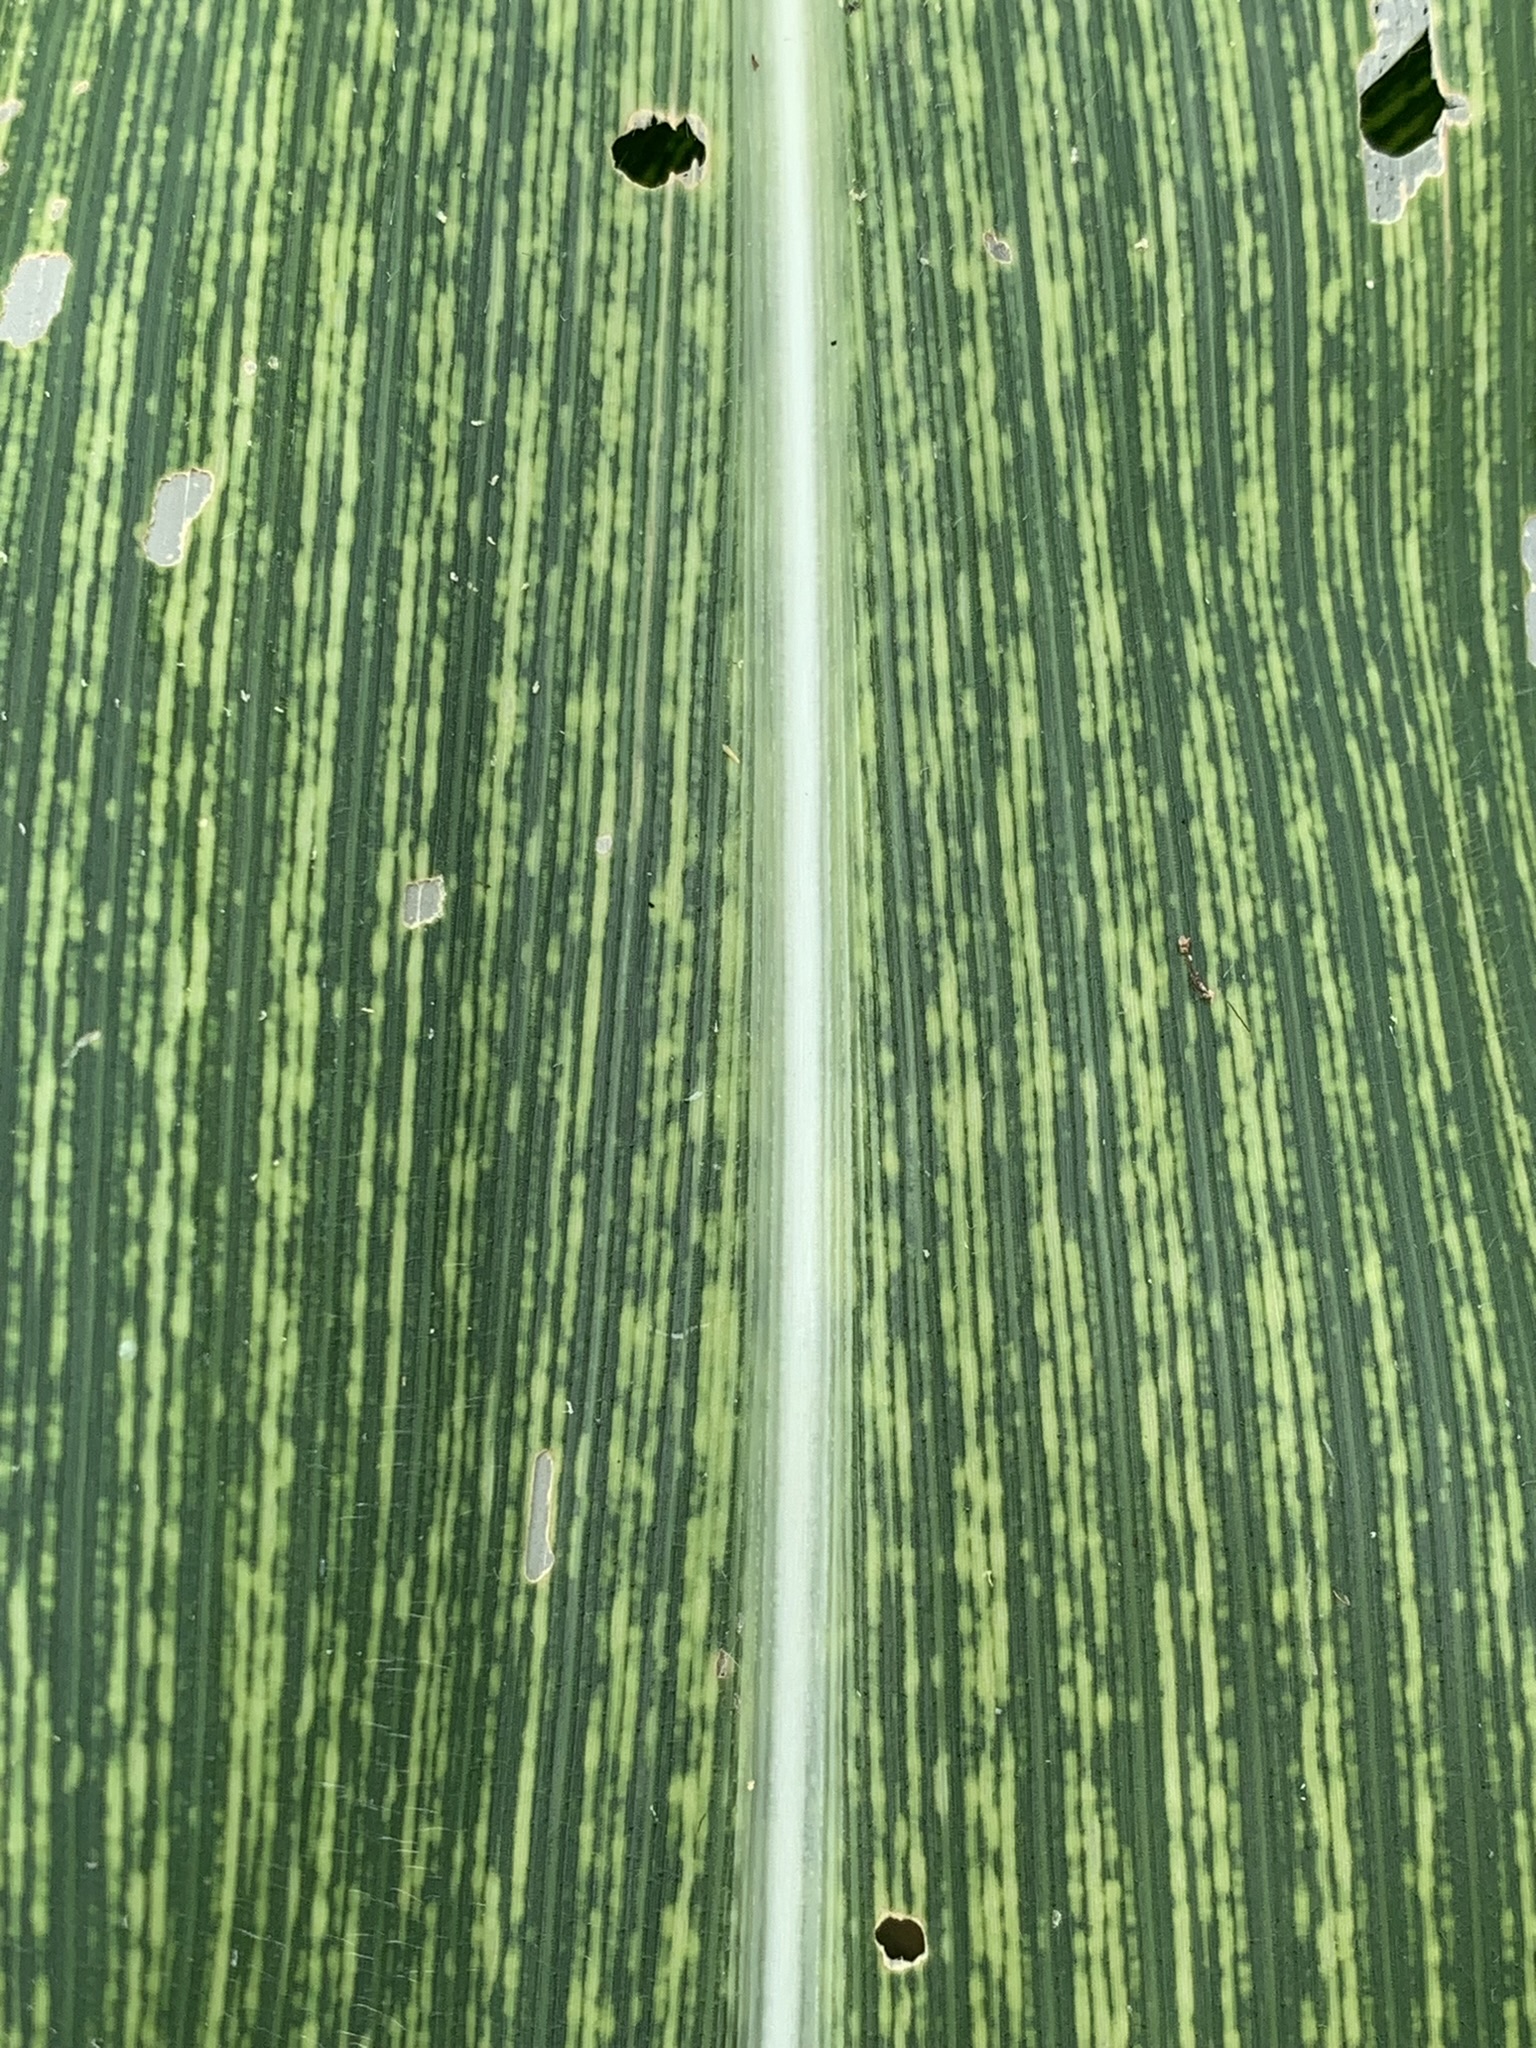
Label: MSV